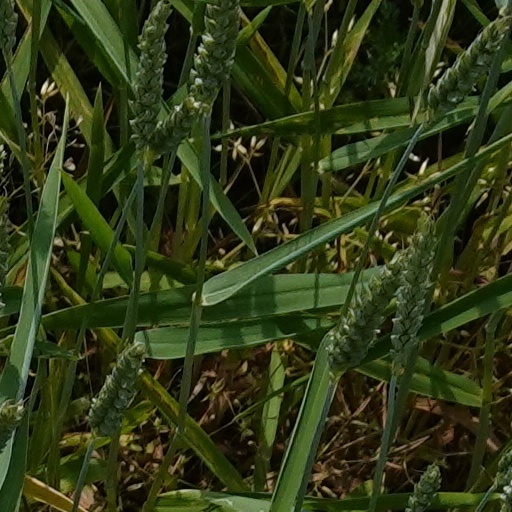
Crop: wheat